Master of the Brandon Portrait

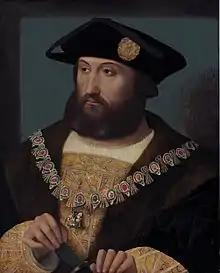
"Portrait of Charles Brandon", circa 1510–1530 (private collection)

The Master of the Brandon Portrait or Portraits was an Early Netherlandish painter active about 1510–1530 in Bruges and at the court of Henry VIII in England. His notname is based on the "Portrait of Charles Brandon, Earl of Suffolk" now in a private collection. He may be the same person as Joannes Corvus.